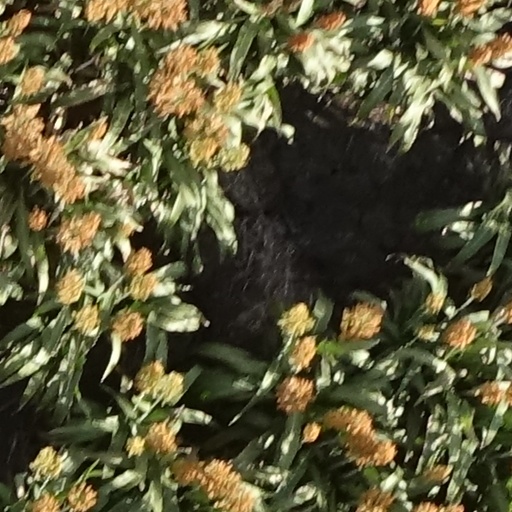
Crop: sorghum